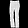
Label: Trouser